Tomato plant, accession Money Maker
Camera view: tilt-top (135 deg); turntable rotation: 210 degrees
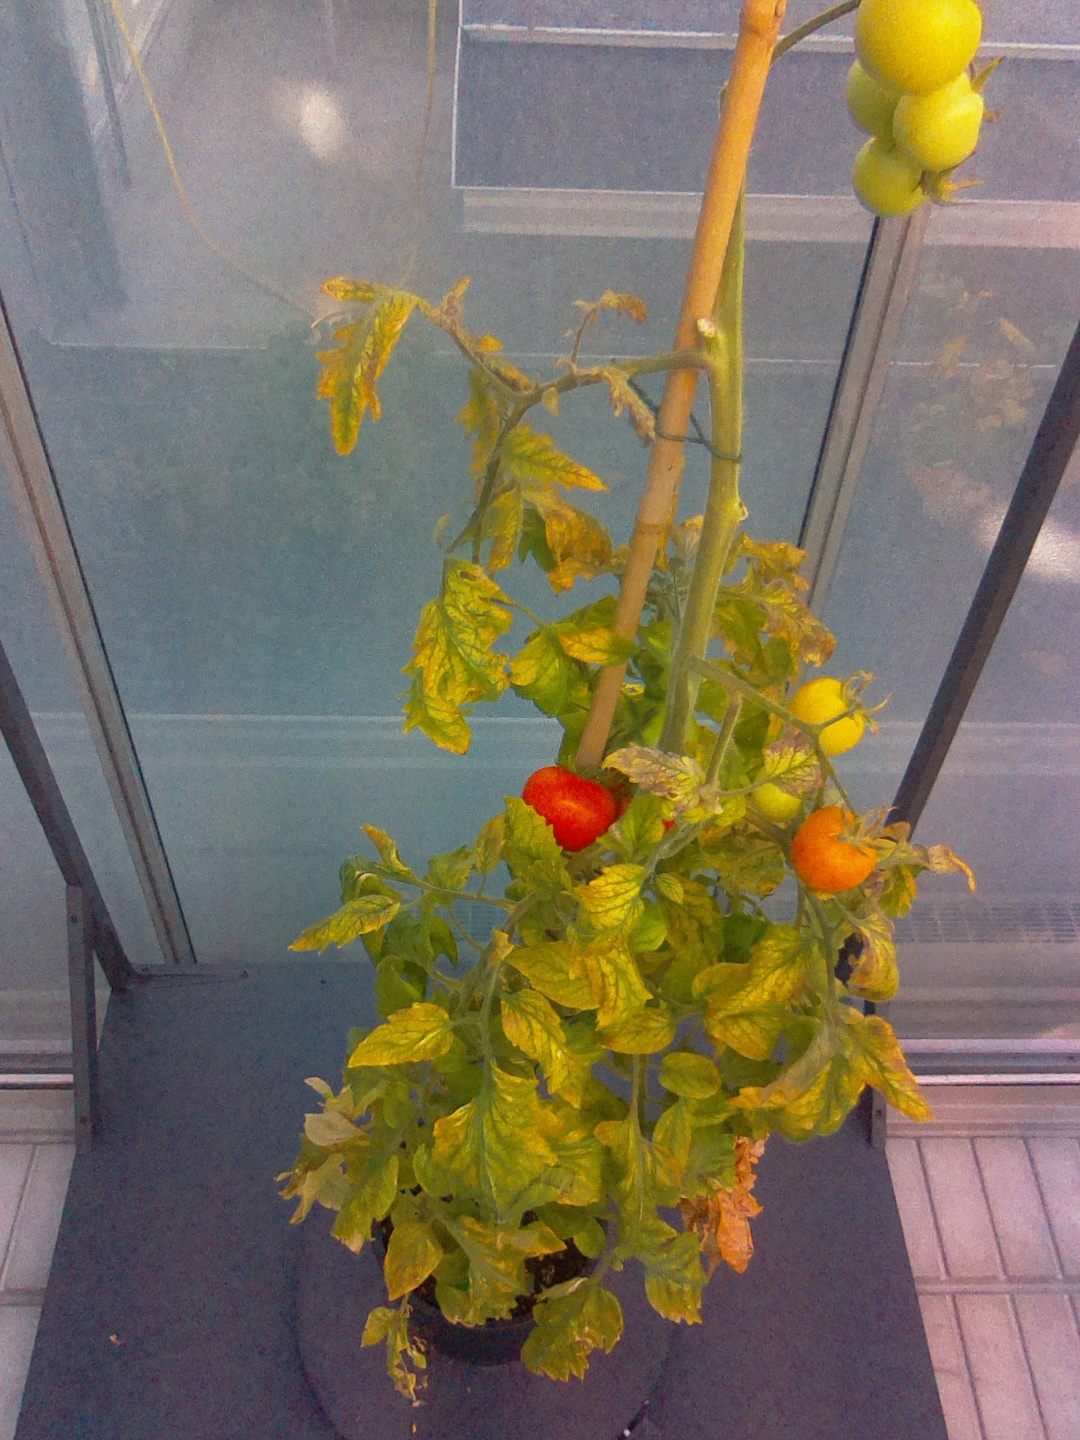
BBCH growth stage 82: 20%-30% of fruits show typical fully ripe color